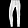
Label: Trouser